Architecture in Helsinki

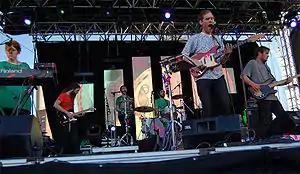
Architecture in Helsinki performing in Helsinki, August 2007.

Architecture in Helsinki was an Australian indie pop band which consisted of Cameron Bird, Gus Franklin, Jamie Mildren, Sam Perry, and Kellie Sutherland. Before its hiatus, the band released five studio albums: "Fingers Crossed" (2003), "In Case We Die" (2005), "Places Like This" (2007), "Moment Bends" (2011), and "Now + 4eva" (2014). The band has been inactive since 2018.